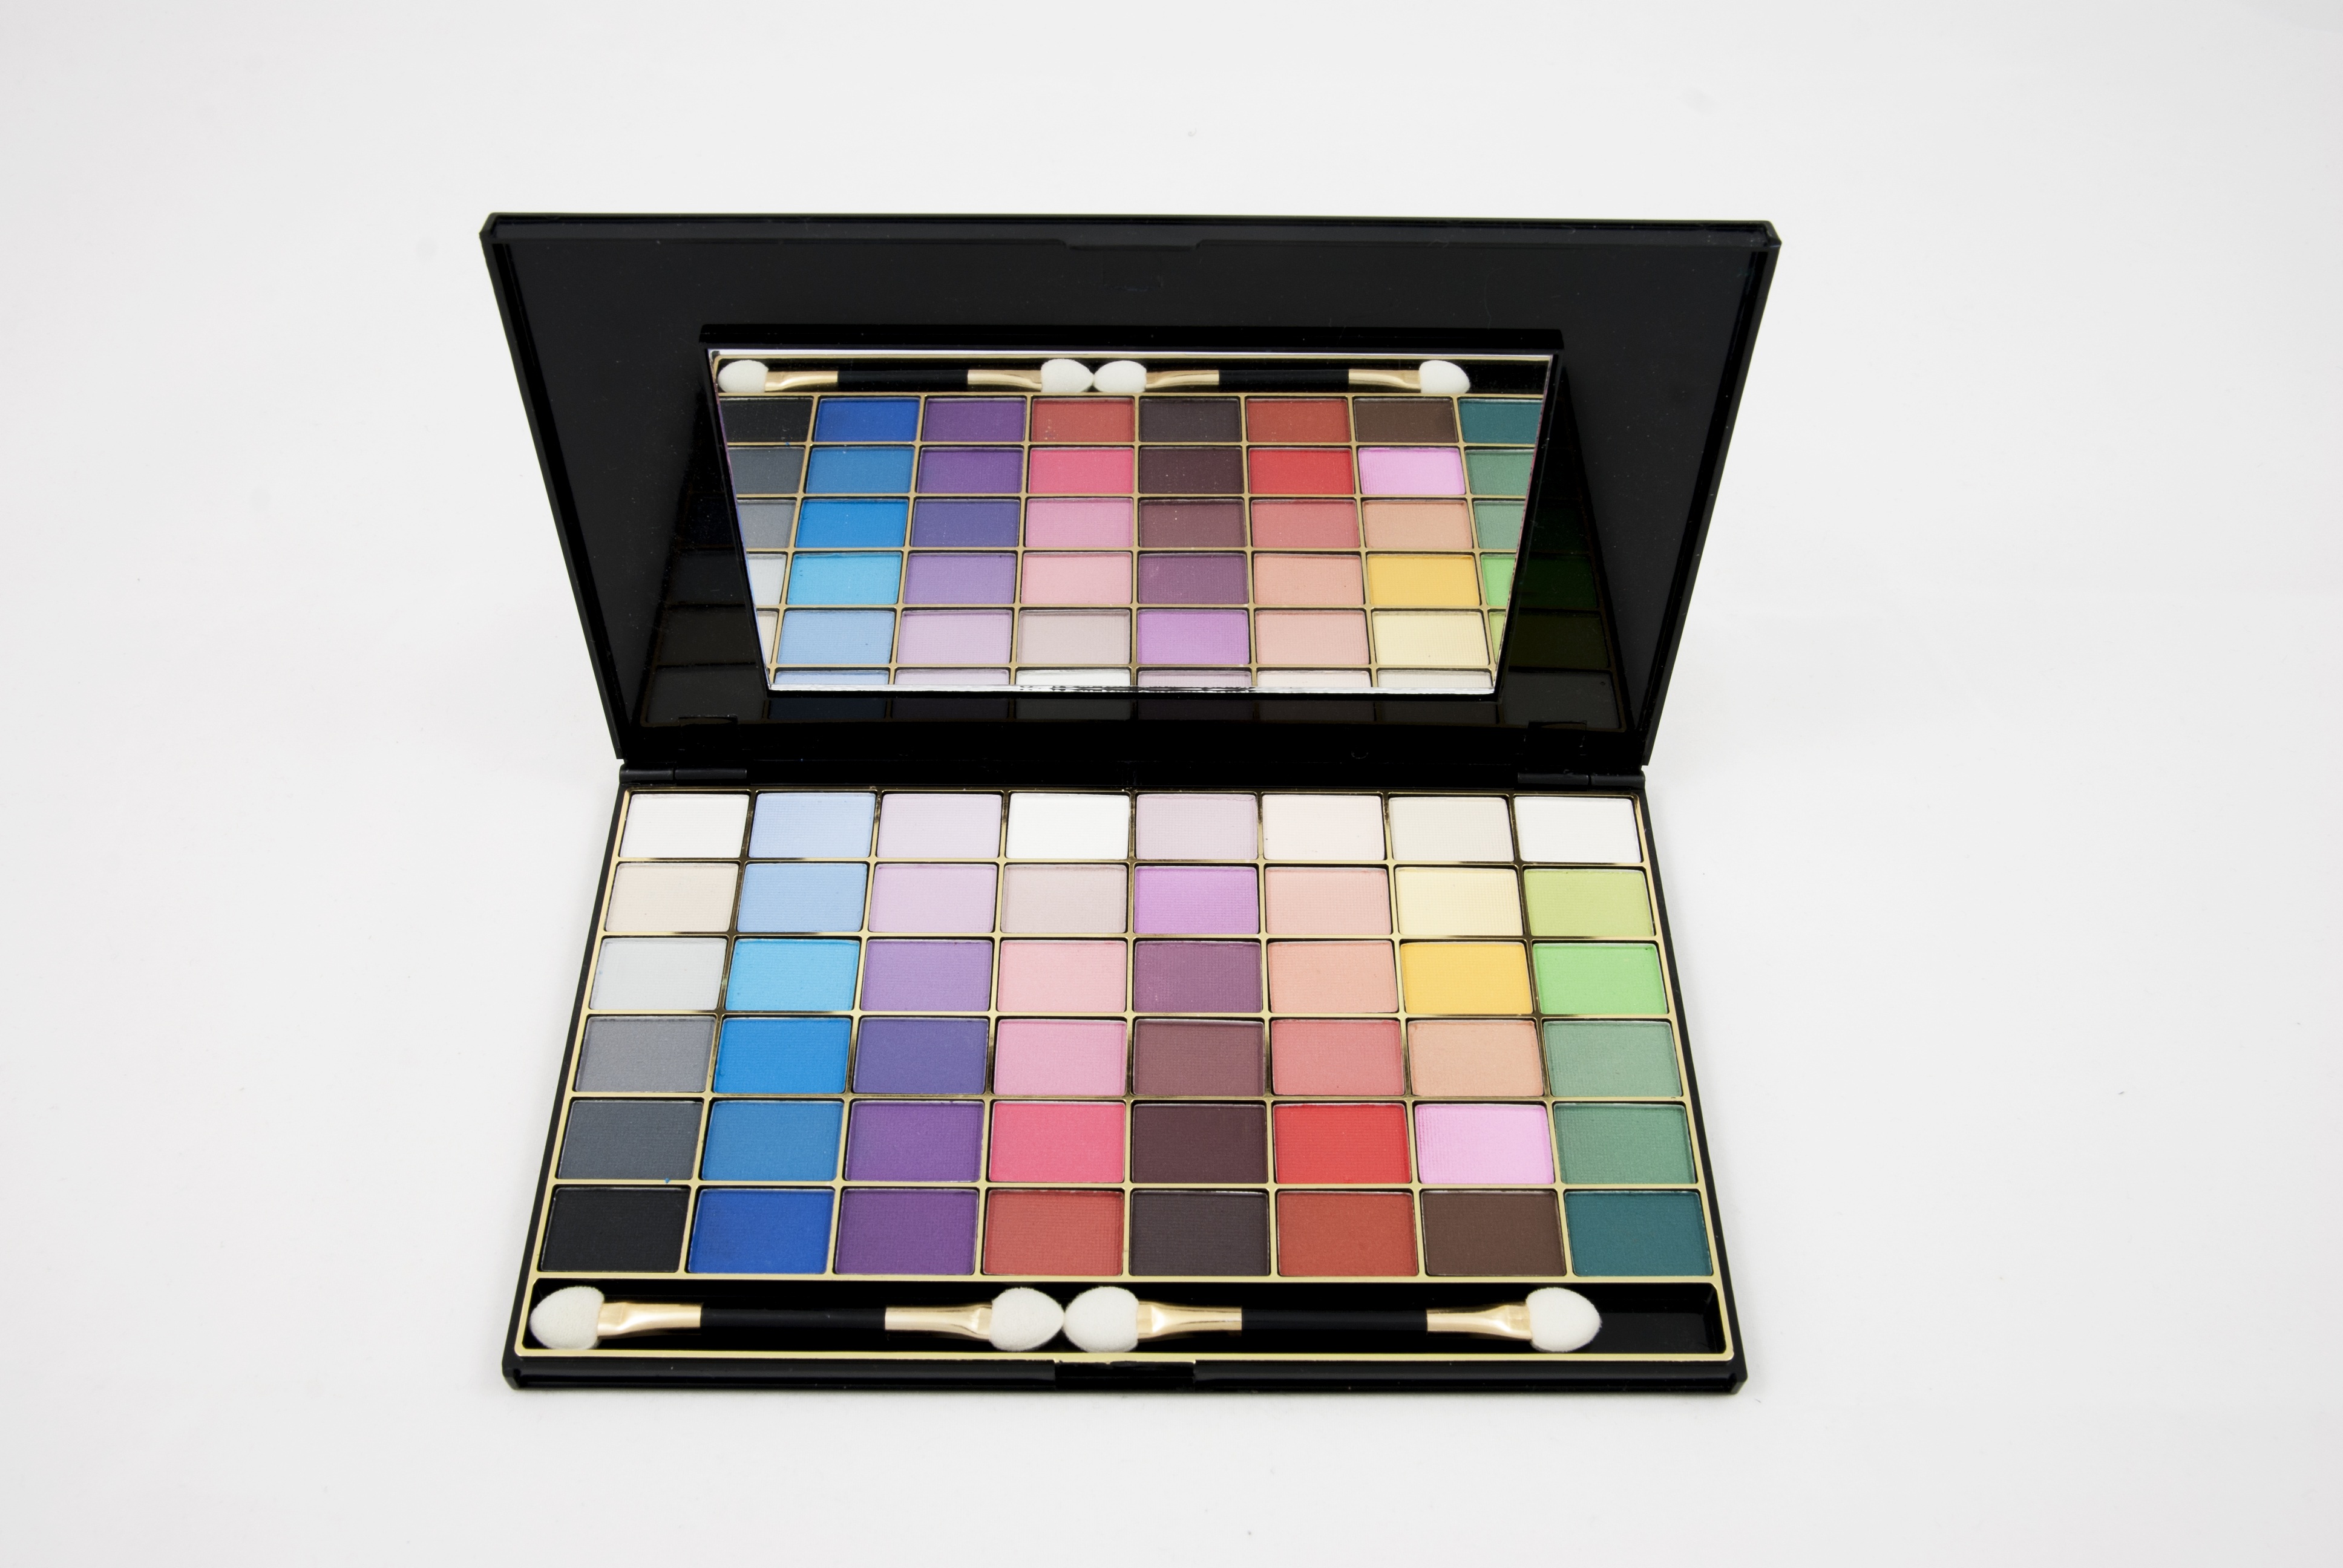
woman, color, makeup, brand, human body, rainbow, colors, palette, eye, beauty, organ, embellishment, eyeshadow, eye shadow